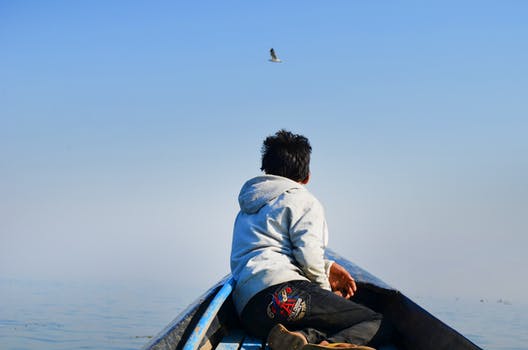
Label: No Watermark